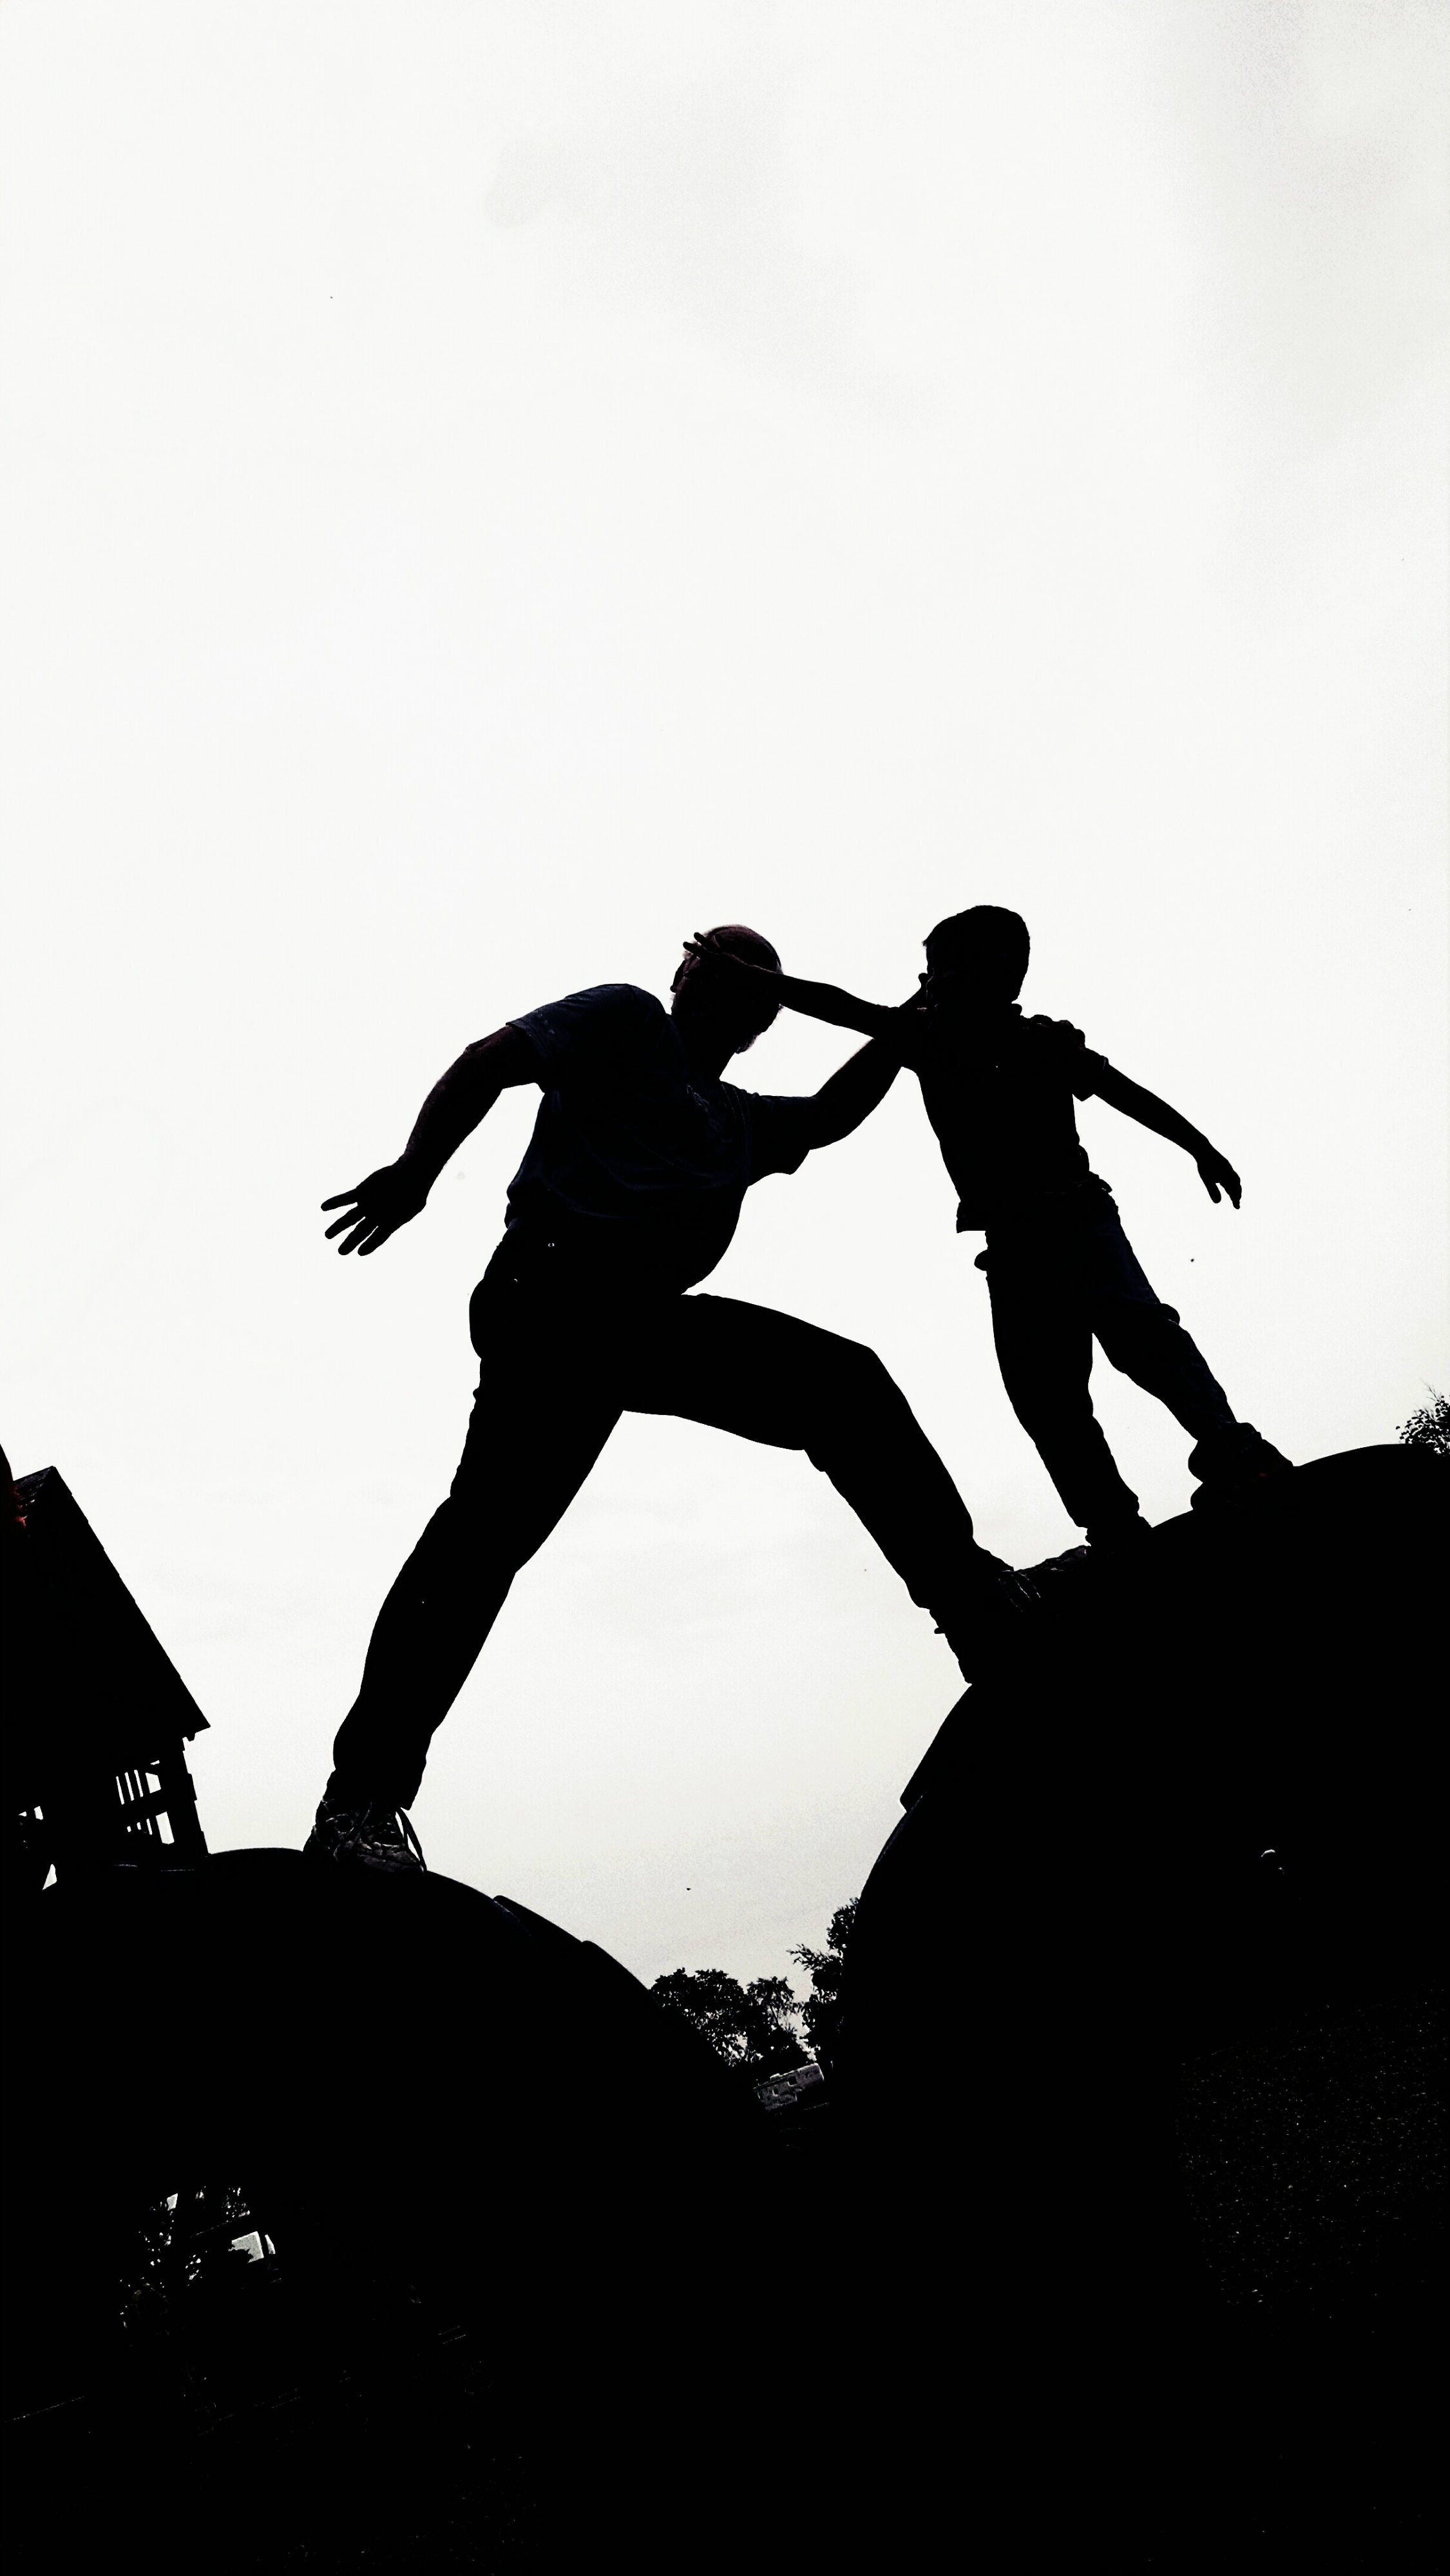
silhouette, black and white, white, photography, play, boy, jumping, young, shadow, father, child, darkness, climbing, playing, black, monochrome, climb, parent, son, family, relationship, photograph, togetherness, monochrome photography, modern dance